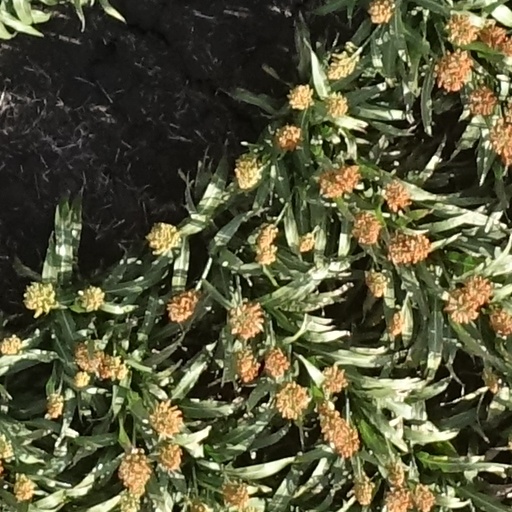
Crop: sorghum